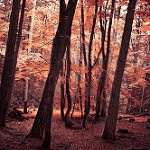
Label: forest